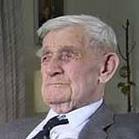
Age: 96